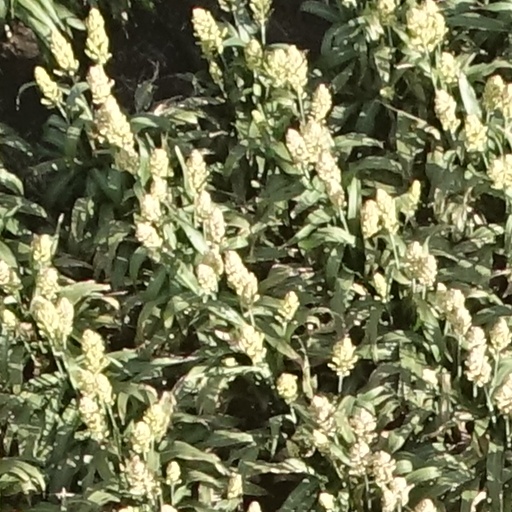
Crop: sorghum